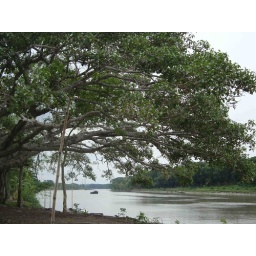
A banian tree by the side of the river Vairob.